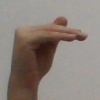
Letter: khaa